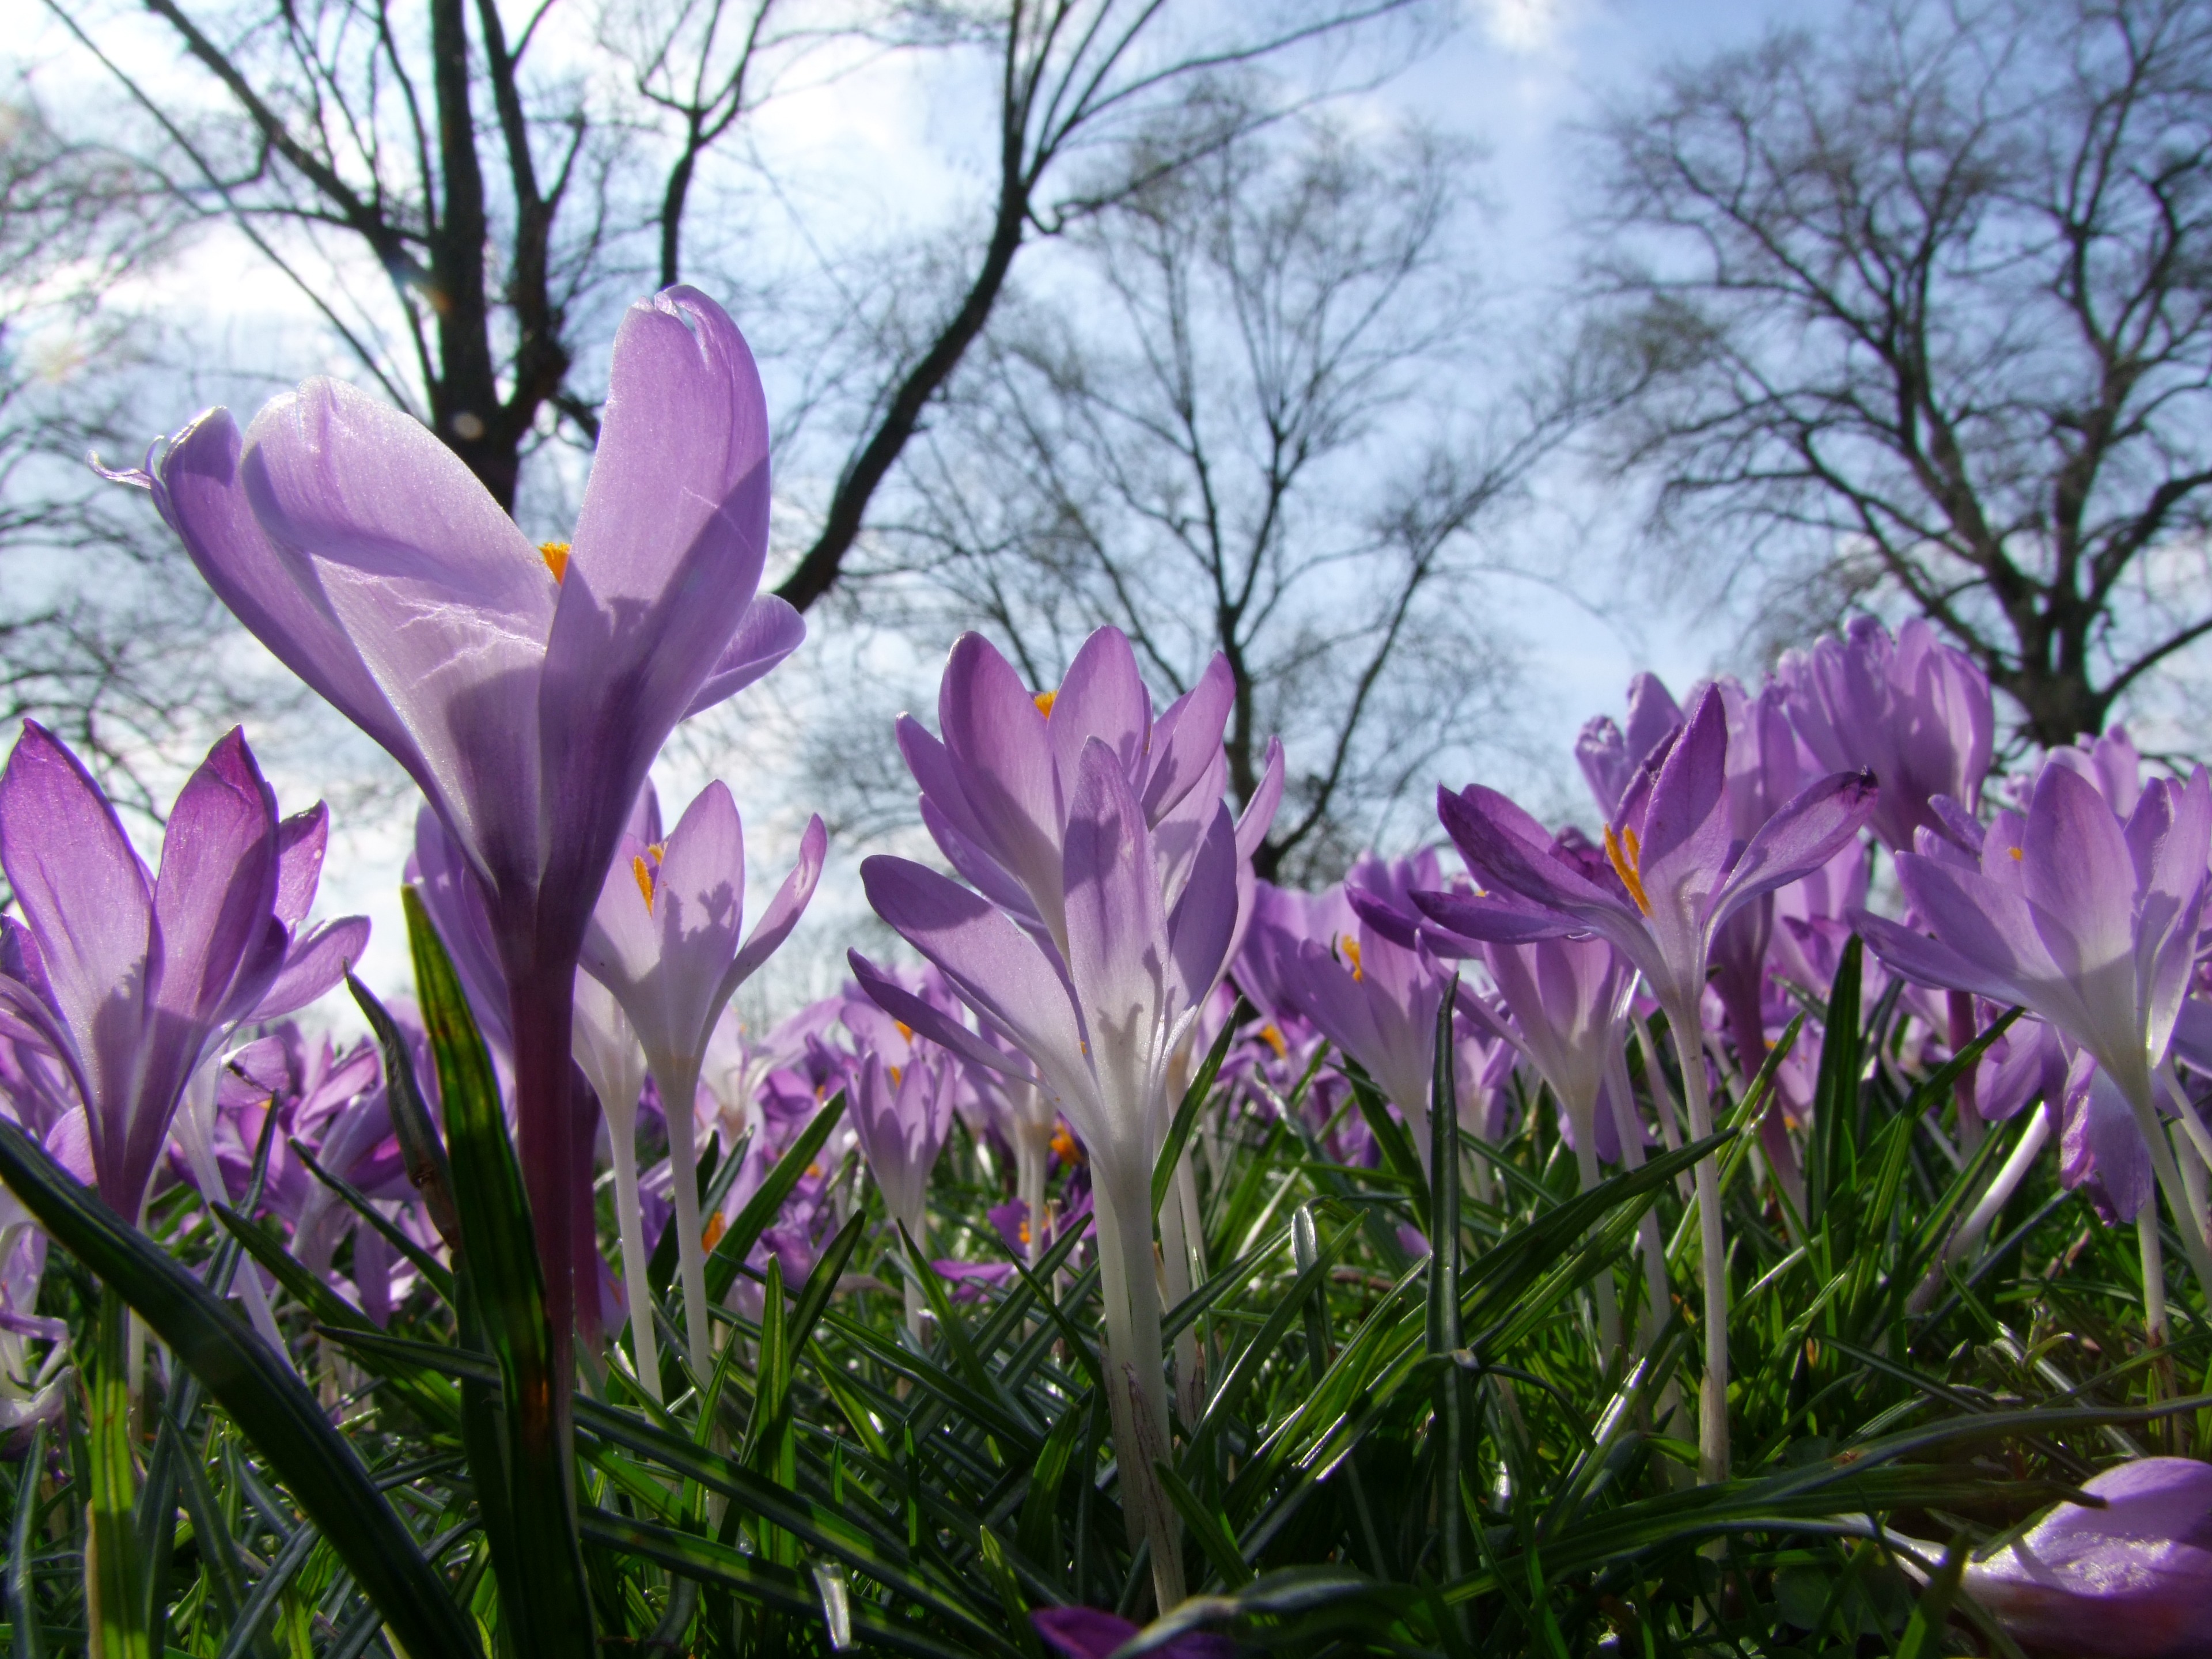
blossom, plant, flower, petal, spring, park, botany, flora, flowers, farbenpracht, germany, crocus, february, low angle shot, dusseldorf, flowering plant, flower fullness, sea of flowers, bright colours, rhine meadow, land plant, iris family, rheinpark